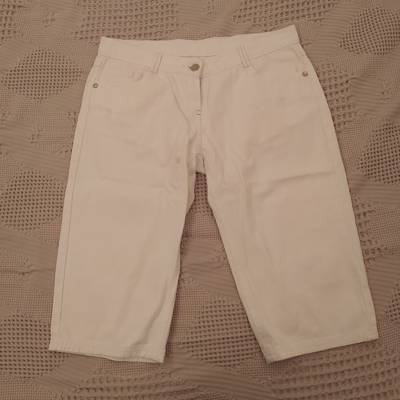
Waste category: clothes